Leaf plate

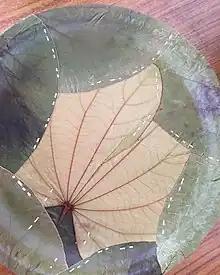
Dried pattal made from leaves of genus "Bauhinia variegata".

Leaf plates are eating plates, bowls or trenchers made with broad leaves, particularly in India and Nepal. In India they are known as Patravali, Pattal, Vistaraku, Vistar or Khali; in Nepal, as Tapari (Nepali: टपरी). They are mainly made from sal, dhak, bauhinia or banyan tree leaves. They can be made in circular shape, by stitching 6 to 8 leaves with tiny wooden sticks (in Nepal, with fine bamboo sticks called "sinkaa"). Food is served on both fresh and dried pattal. It is popular during traditional meals, festivals and in temples. Its manufacture is a cottage industry in India and Nepal where women work on weaving them at home in spare time.